Saint-Sulpice-de-Cognac

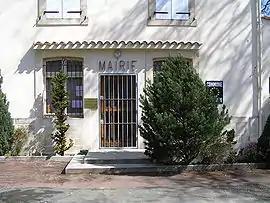
Town hall

Saint-Sulpice-de-Cognac is a former commune in the Charente department in the Nouvelle-Aquitaine region in southwestern France. On 1 January 2024, it was merged into the new commune of Val-de-Cognac.